Cannabis cultivation

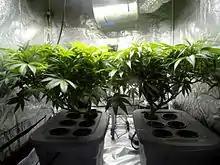
These indoor cannabis plants were trained to grow flat in order to take better advantage of the grow lights and increase yields.

The modification of a plant's growth habit is called training. Indoor cultivators employ many training techniques to encourage shorter plants and denser canopy growth. For example, unless the crop is too large to be extensively pruned, cultivators remove adventitious growth shoots, often called suckers, that are near the bottom of the plant and/or receive little light and will produce poor quality buds. Some cultivators employ plant training techniques to increase yields indoors: